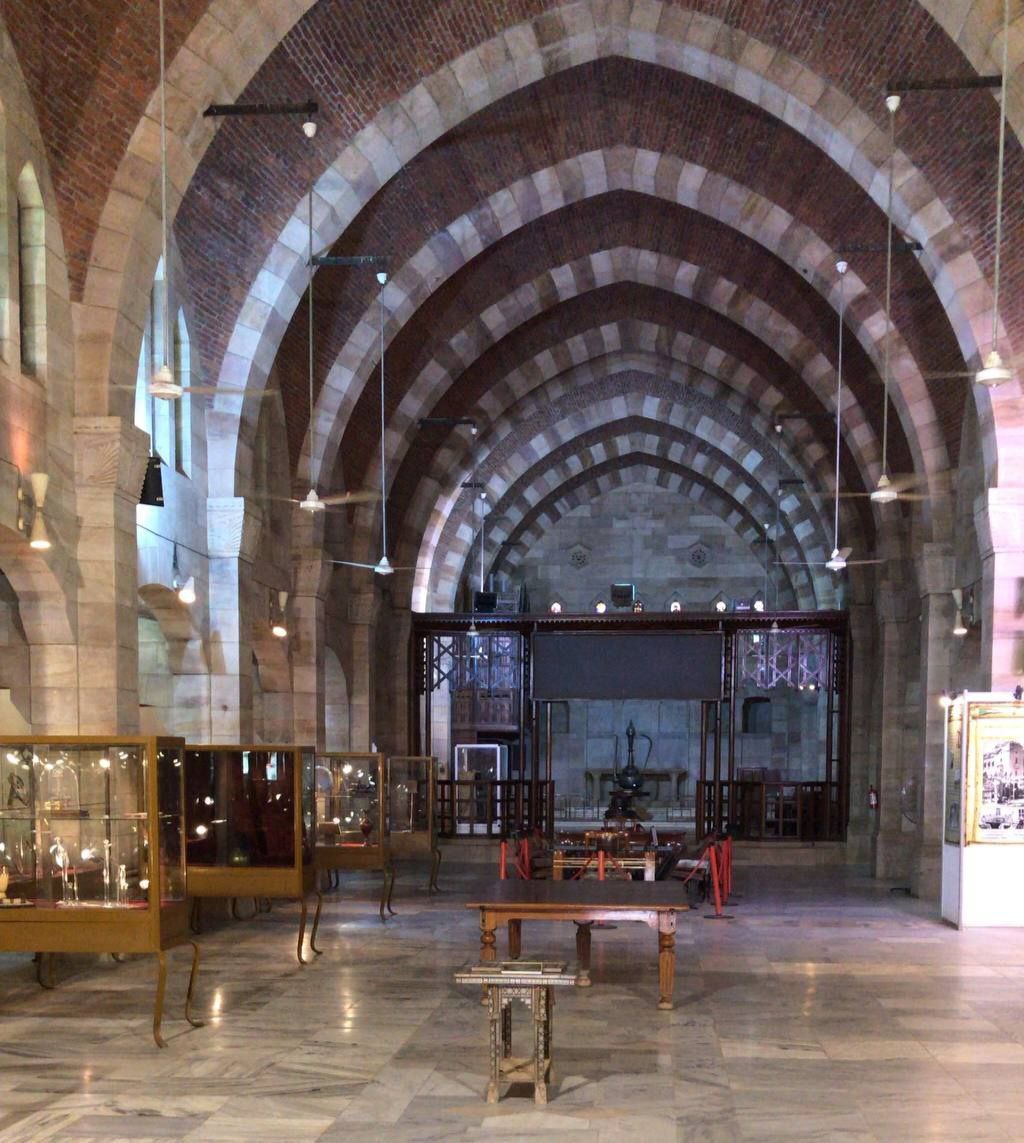
الوصف بالفصحى: قاعة عرض داخلية في مبنى أثري تتميز بأسقف مقوسة عالية وتضم مقتنيات تاريخية قيمة
الوصف بالعامية السودانية: صالة عرض فخمة في متحف بتصميم معماري قديم وأقواس حجرية بتوريك عراقة المكان.
التصنيف: Local Culture & Objects
التصنيف الفرعي: Public spaces & infrastructure